Alberto Ruiz de Galarreta Mocoroa

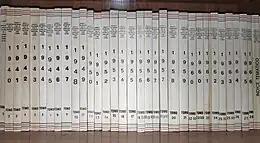
all volumes of "Apuntes..."

Documents referred to are not necessarily reproduced "in extenso"; many are presented either as lengthy excerpts or as brief parts, at times reduced to few sentences. They fall into 8 major categories: 1. private letters, 2. official documents issued by Carlist structures, 3. articles from party bulletins or party newspapers, 4. Carlist leaflets and brochures, 5. articles from the non-Carlist press, also a foreign one, 6. documents issued by official administrative structures, 7. excerpts from various books, and 8. private documents (notes, pro-memoria, minutes, and drafts) by various individuals. The work does not contain any archival references and usually there are no footnotes or any sort of guidance as to where the document quoted has been consulted. Exceptions is rather infrequent and loose in-text information, e.g. "en el archivo del Doctor Gassió se halla...". Letters quoted are at times referred with no date; also excerpts from books are at times referred with incomplete bibliographical information.